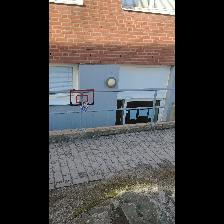
Label: NonHuman